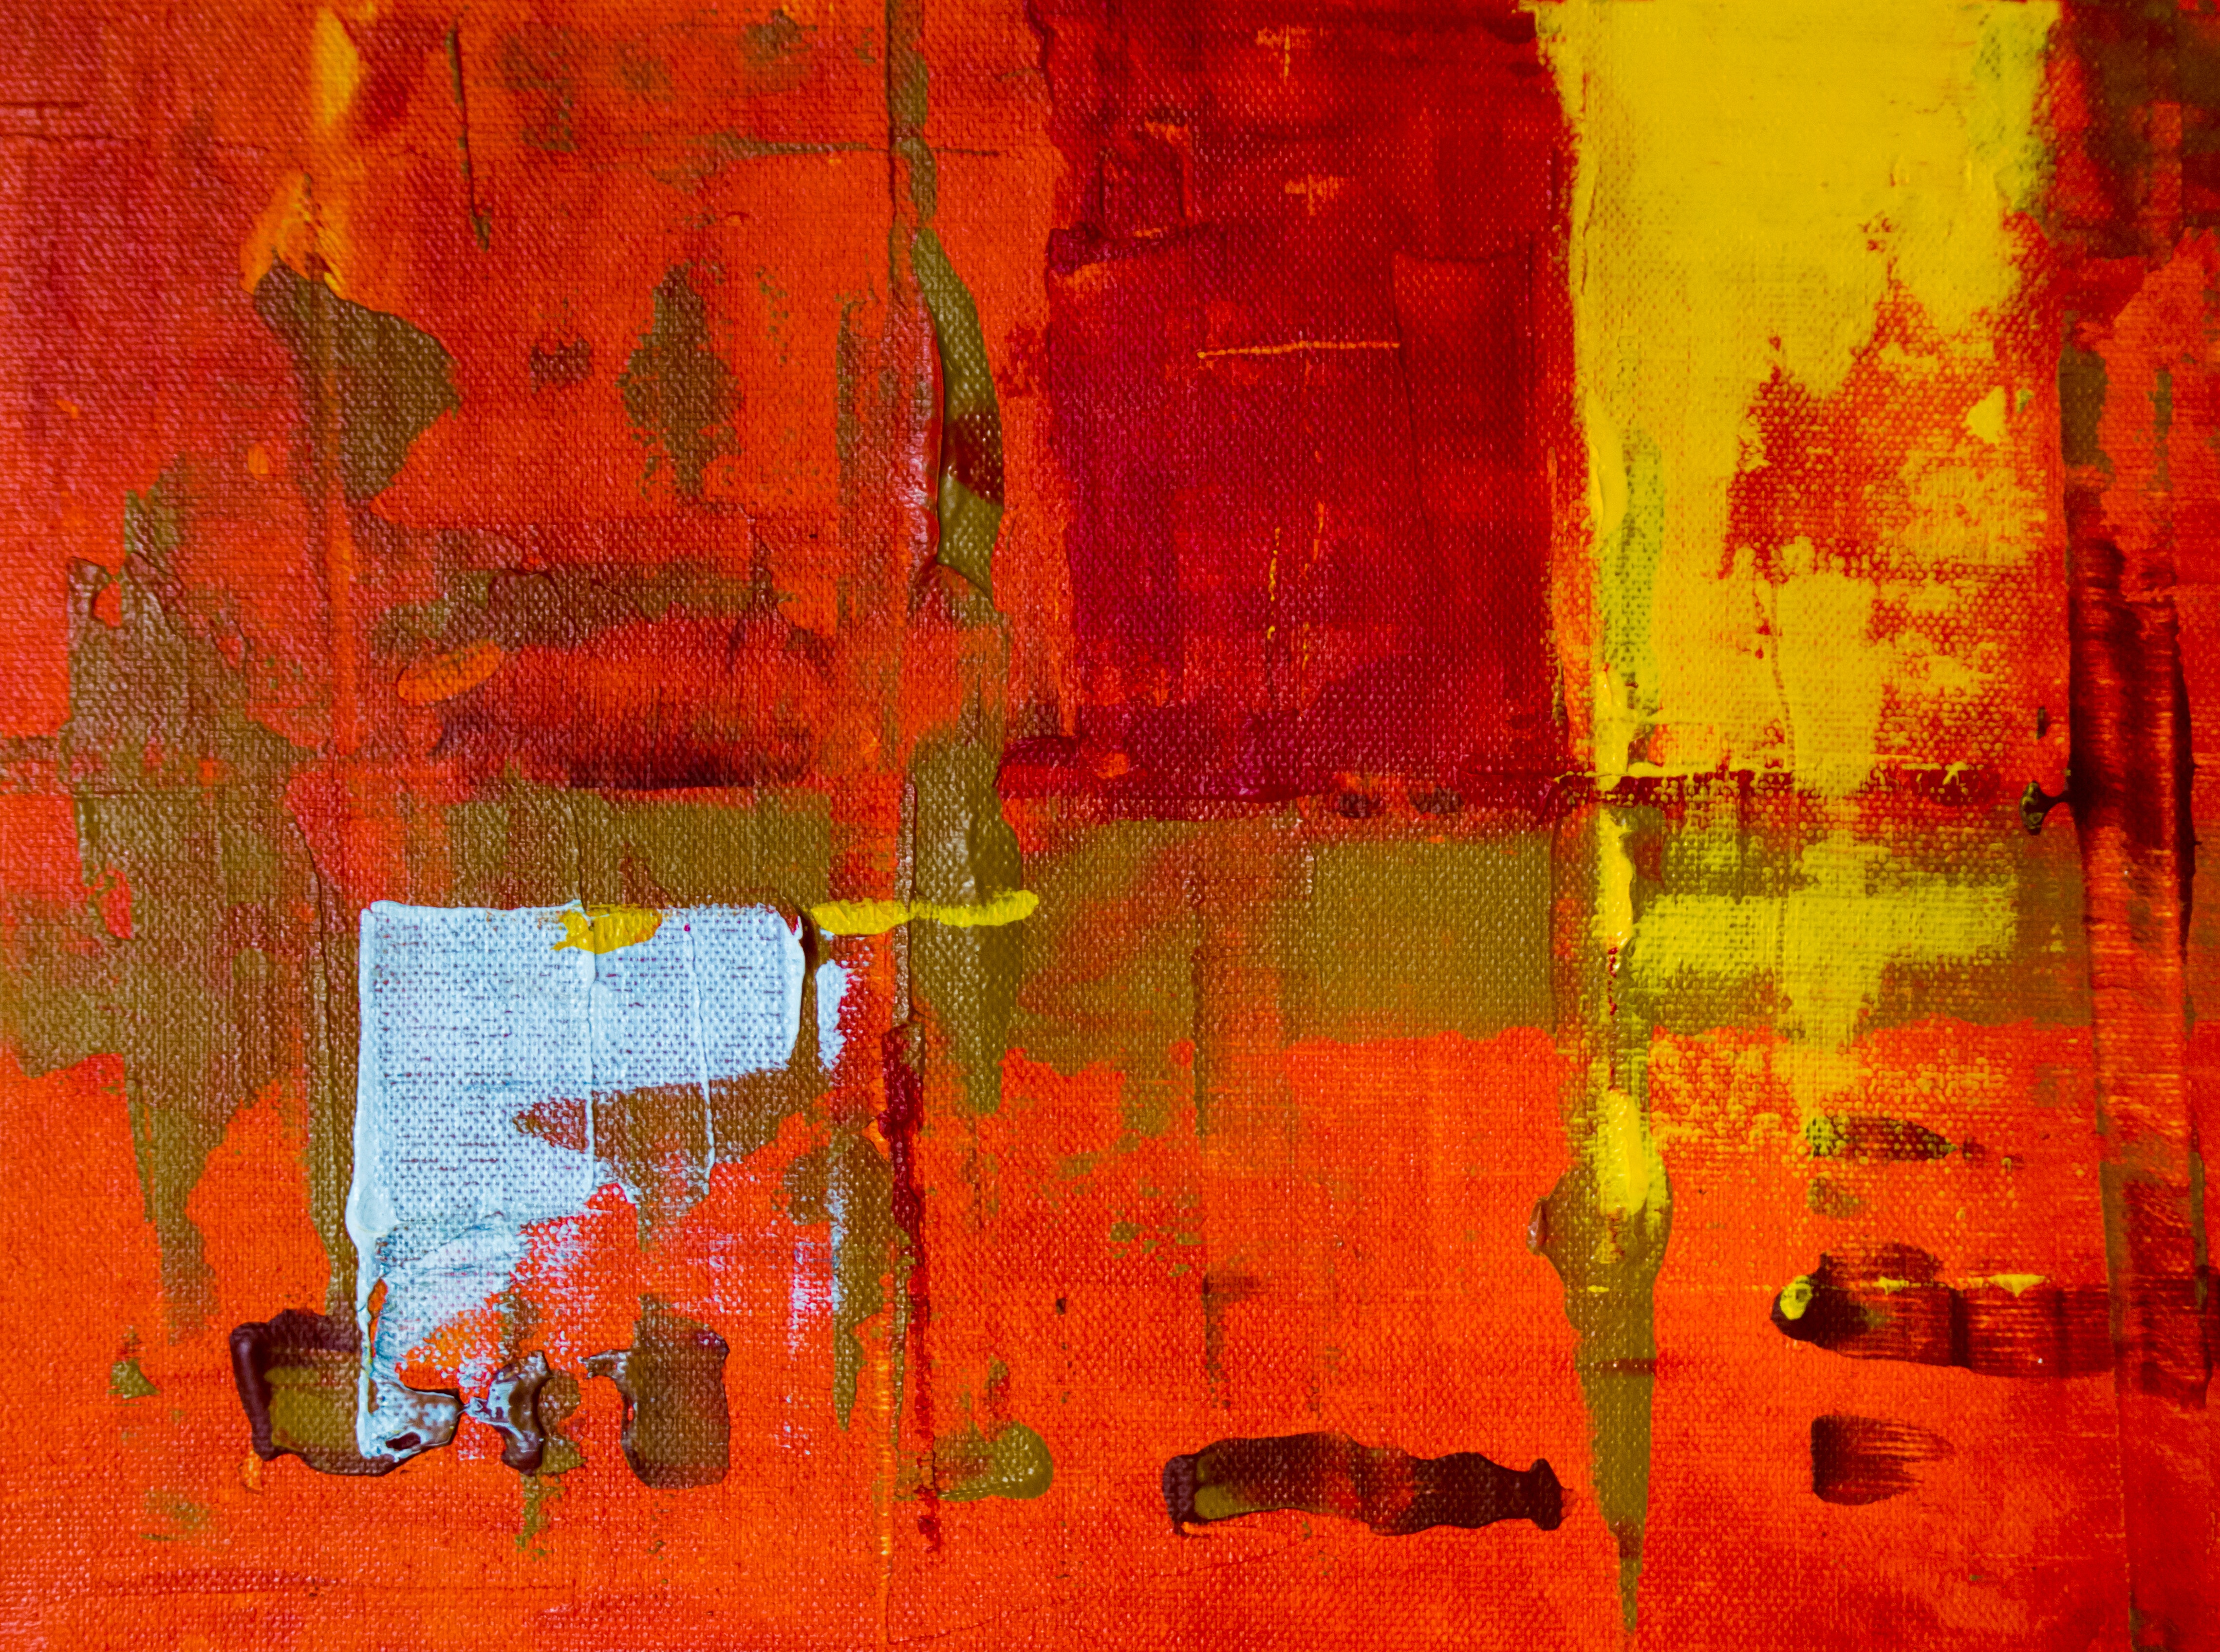
red, modern art, orange, painting, art, yellow, visual arts, acrylic paint, paint, watercolor paint, artwork, Tints and shades, rectangle